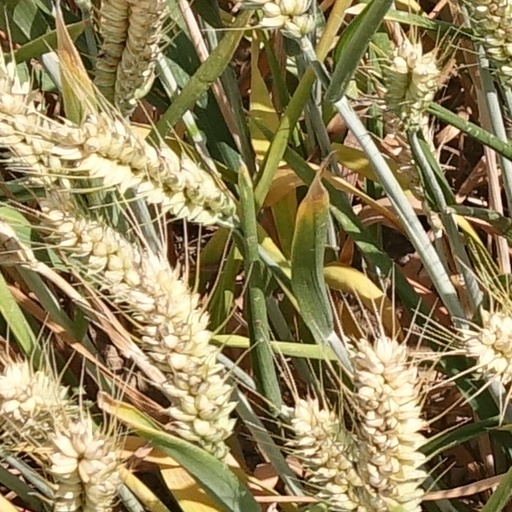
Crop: wheat